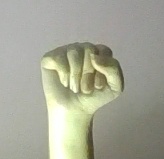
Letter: saad